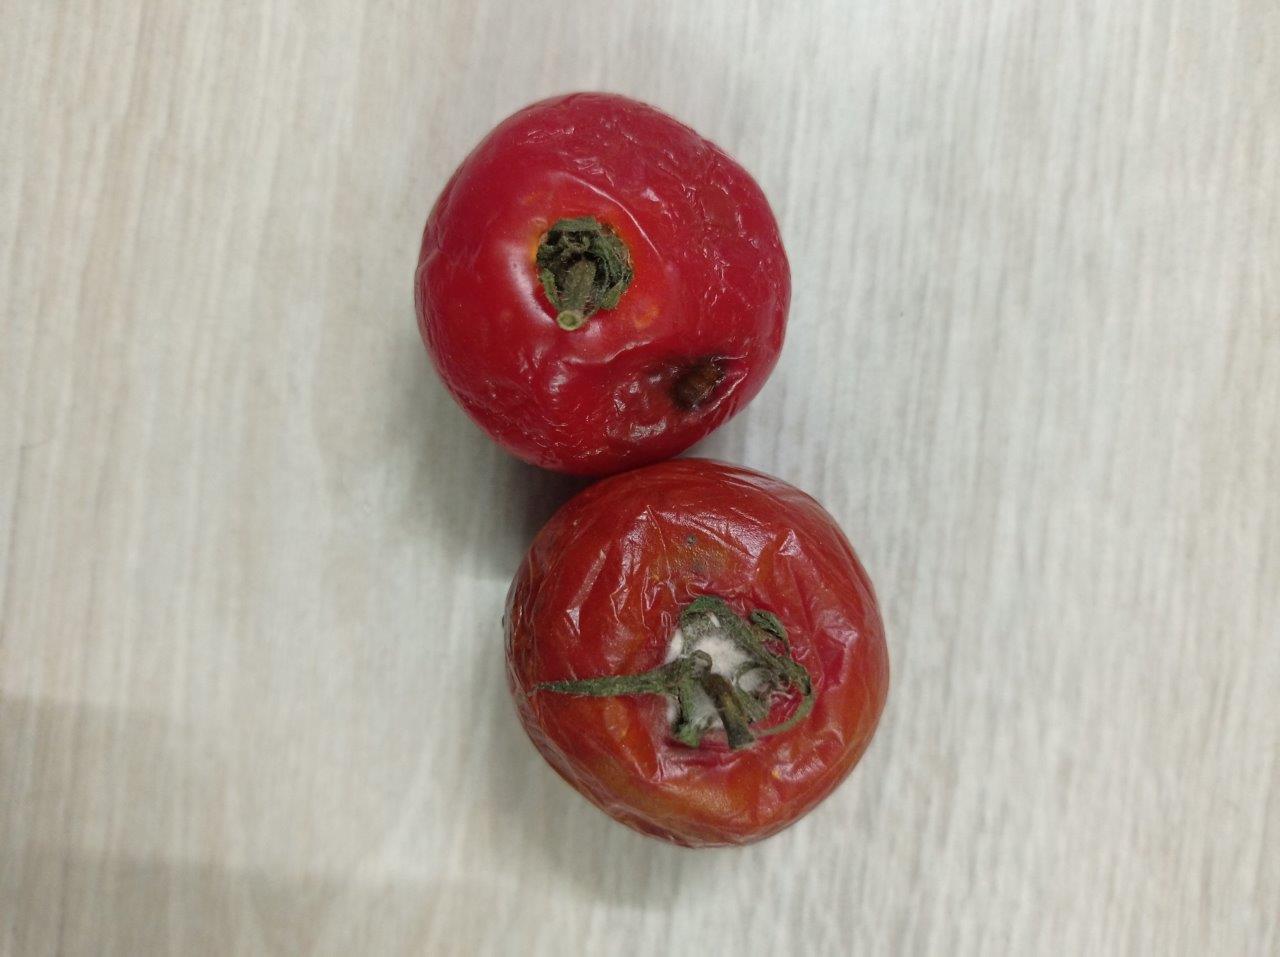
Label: Rotten